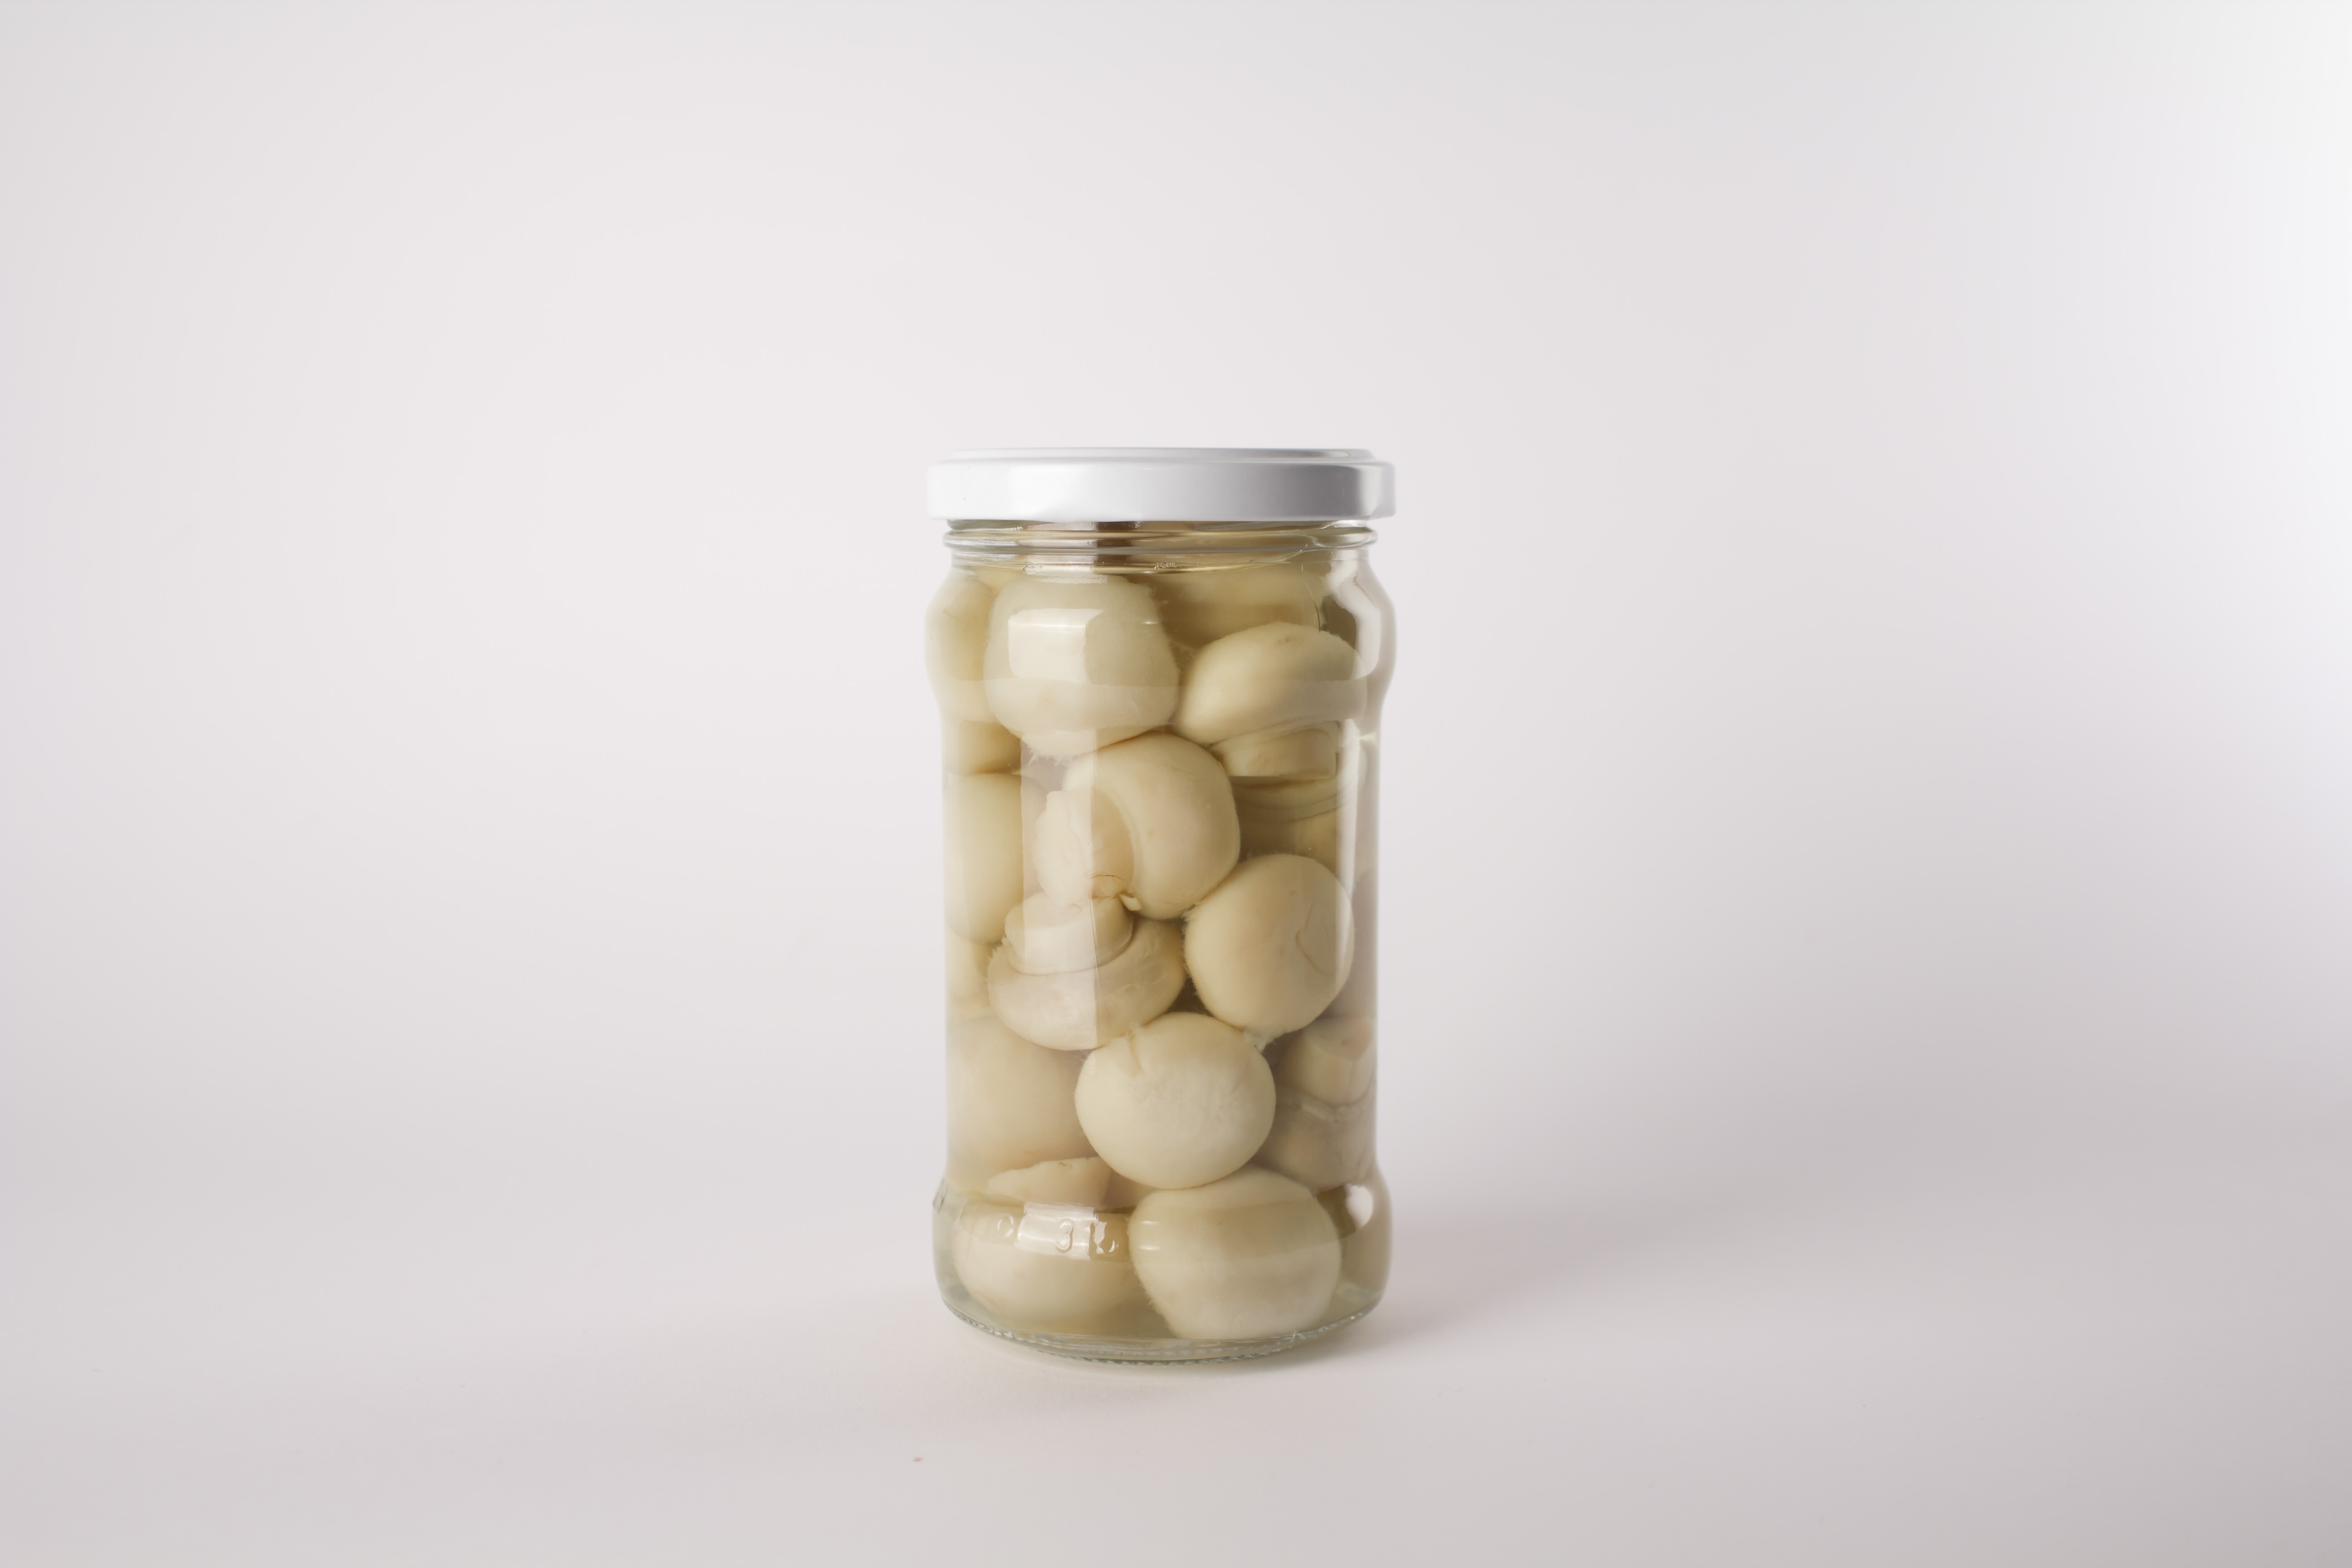
jar, food, produce, lighting, mushrooms, canned